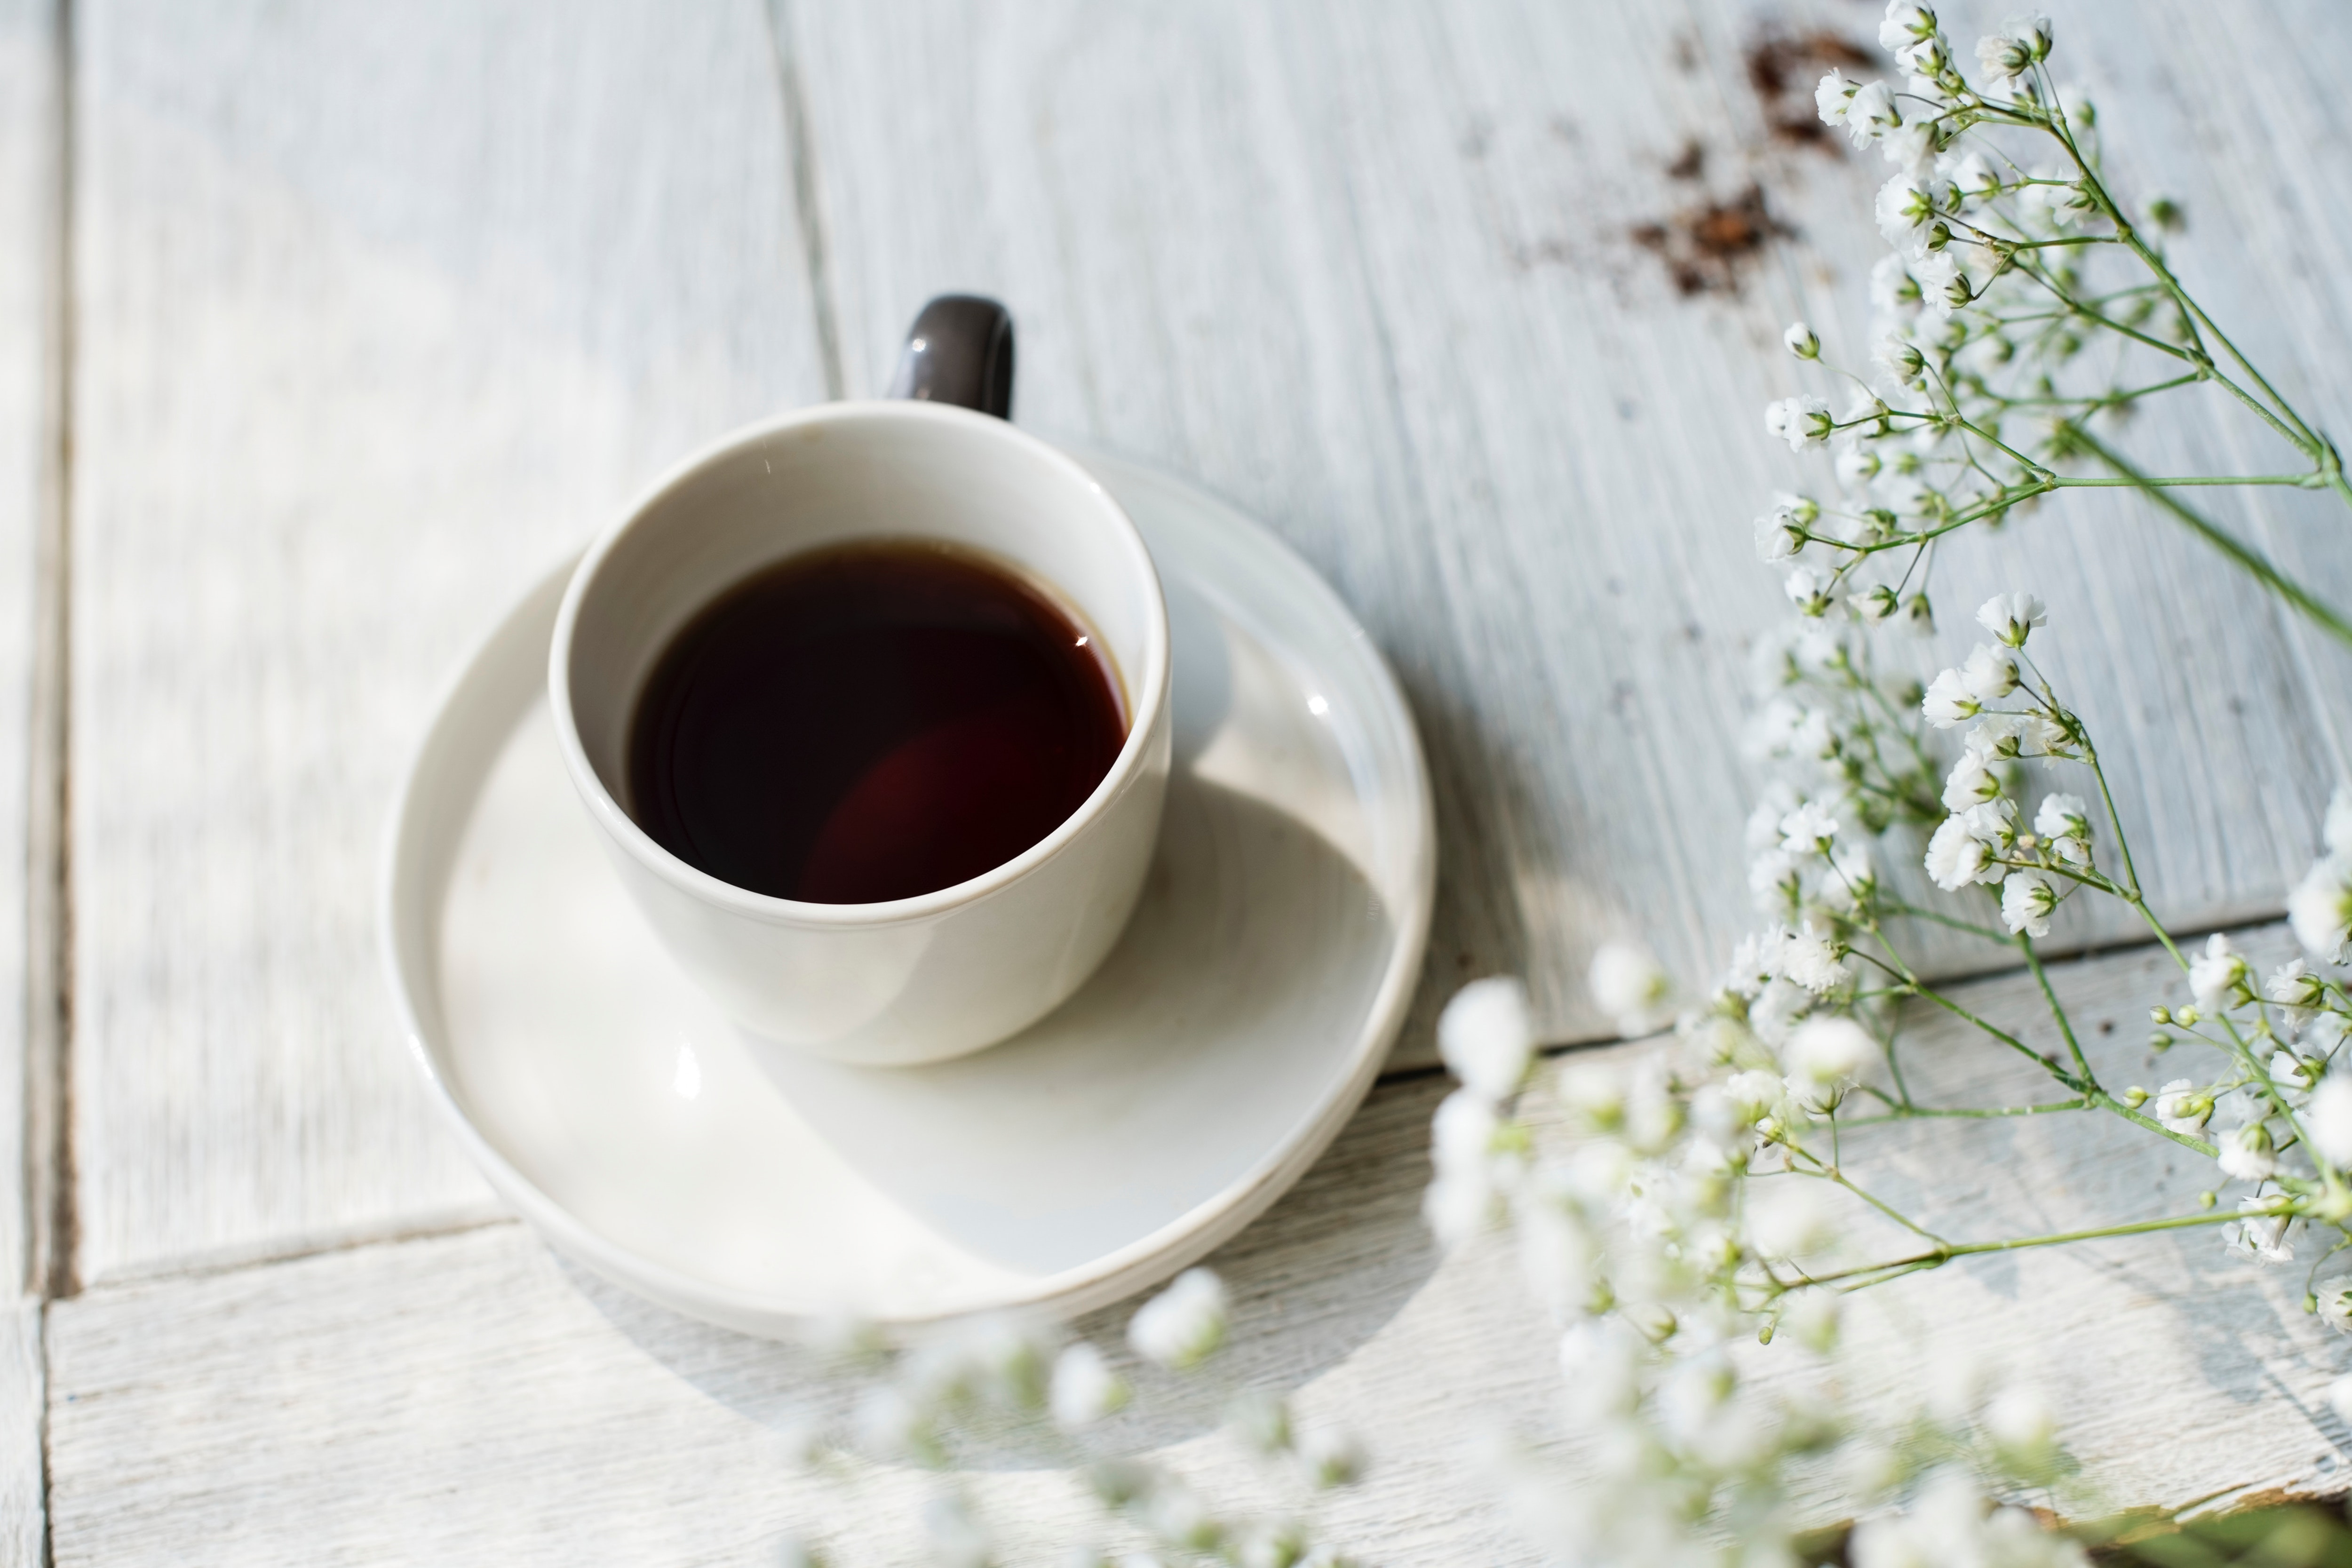
cup, coffee cup, dandelion coffee, chinese herb tea, caffeine, tableware, drinkware, morning, turkish coffee, caff americano, black drink, drink, teacup, tea, serveware, food, table, coffee, tablecloth, espresso, flower, still life, Coffee substitute